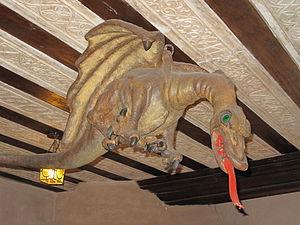
Sculpture du Graoully dans la chambre lorraine du château du Haut-Koenigsbourg. C'est un dragon mythique que Saint-Clément aurait chassé de Metz.
Le Graoully est un animal mythique à l'apparence d'un dragon, vivant dans l'arène de l'amphithéâtre de Metz, qui aurait dévasté la ville avant d’être chassé par saint Clément de Metz, premier évêque de la ville au IIIᵉ siècle. Cette légende représentait la destruction des religions païennes par le christianisme.
Le château du Haut-Kœnigsbourg est un château fort alsacien du XIIᵉ siècle, profondément remanié au XVᵉ siècle et restauré avant la Première Guerre mondiale sous Guillaume II. Le château se dresse sur la commune française d'Orschwiller dans le département du Bas-Rhin en région Grand Est, au sein de la région historique et culturelle d'Alsace.